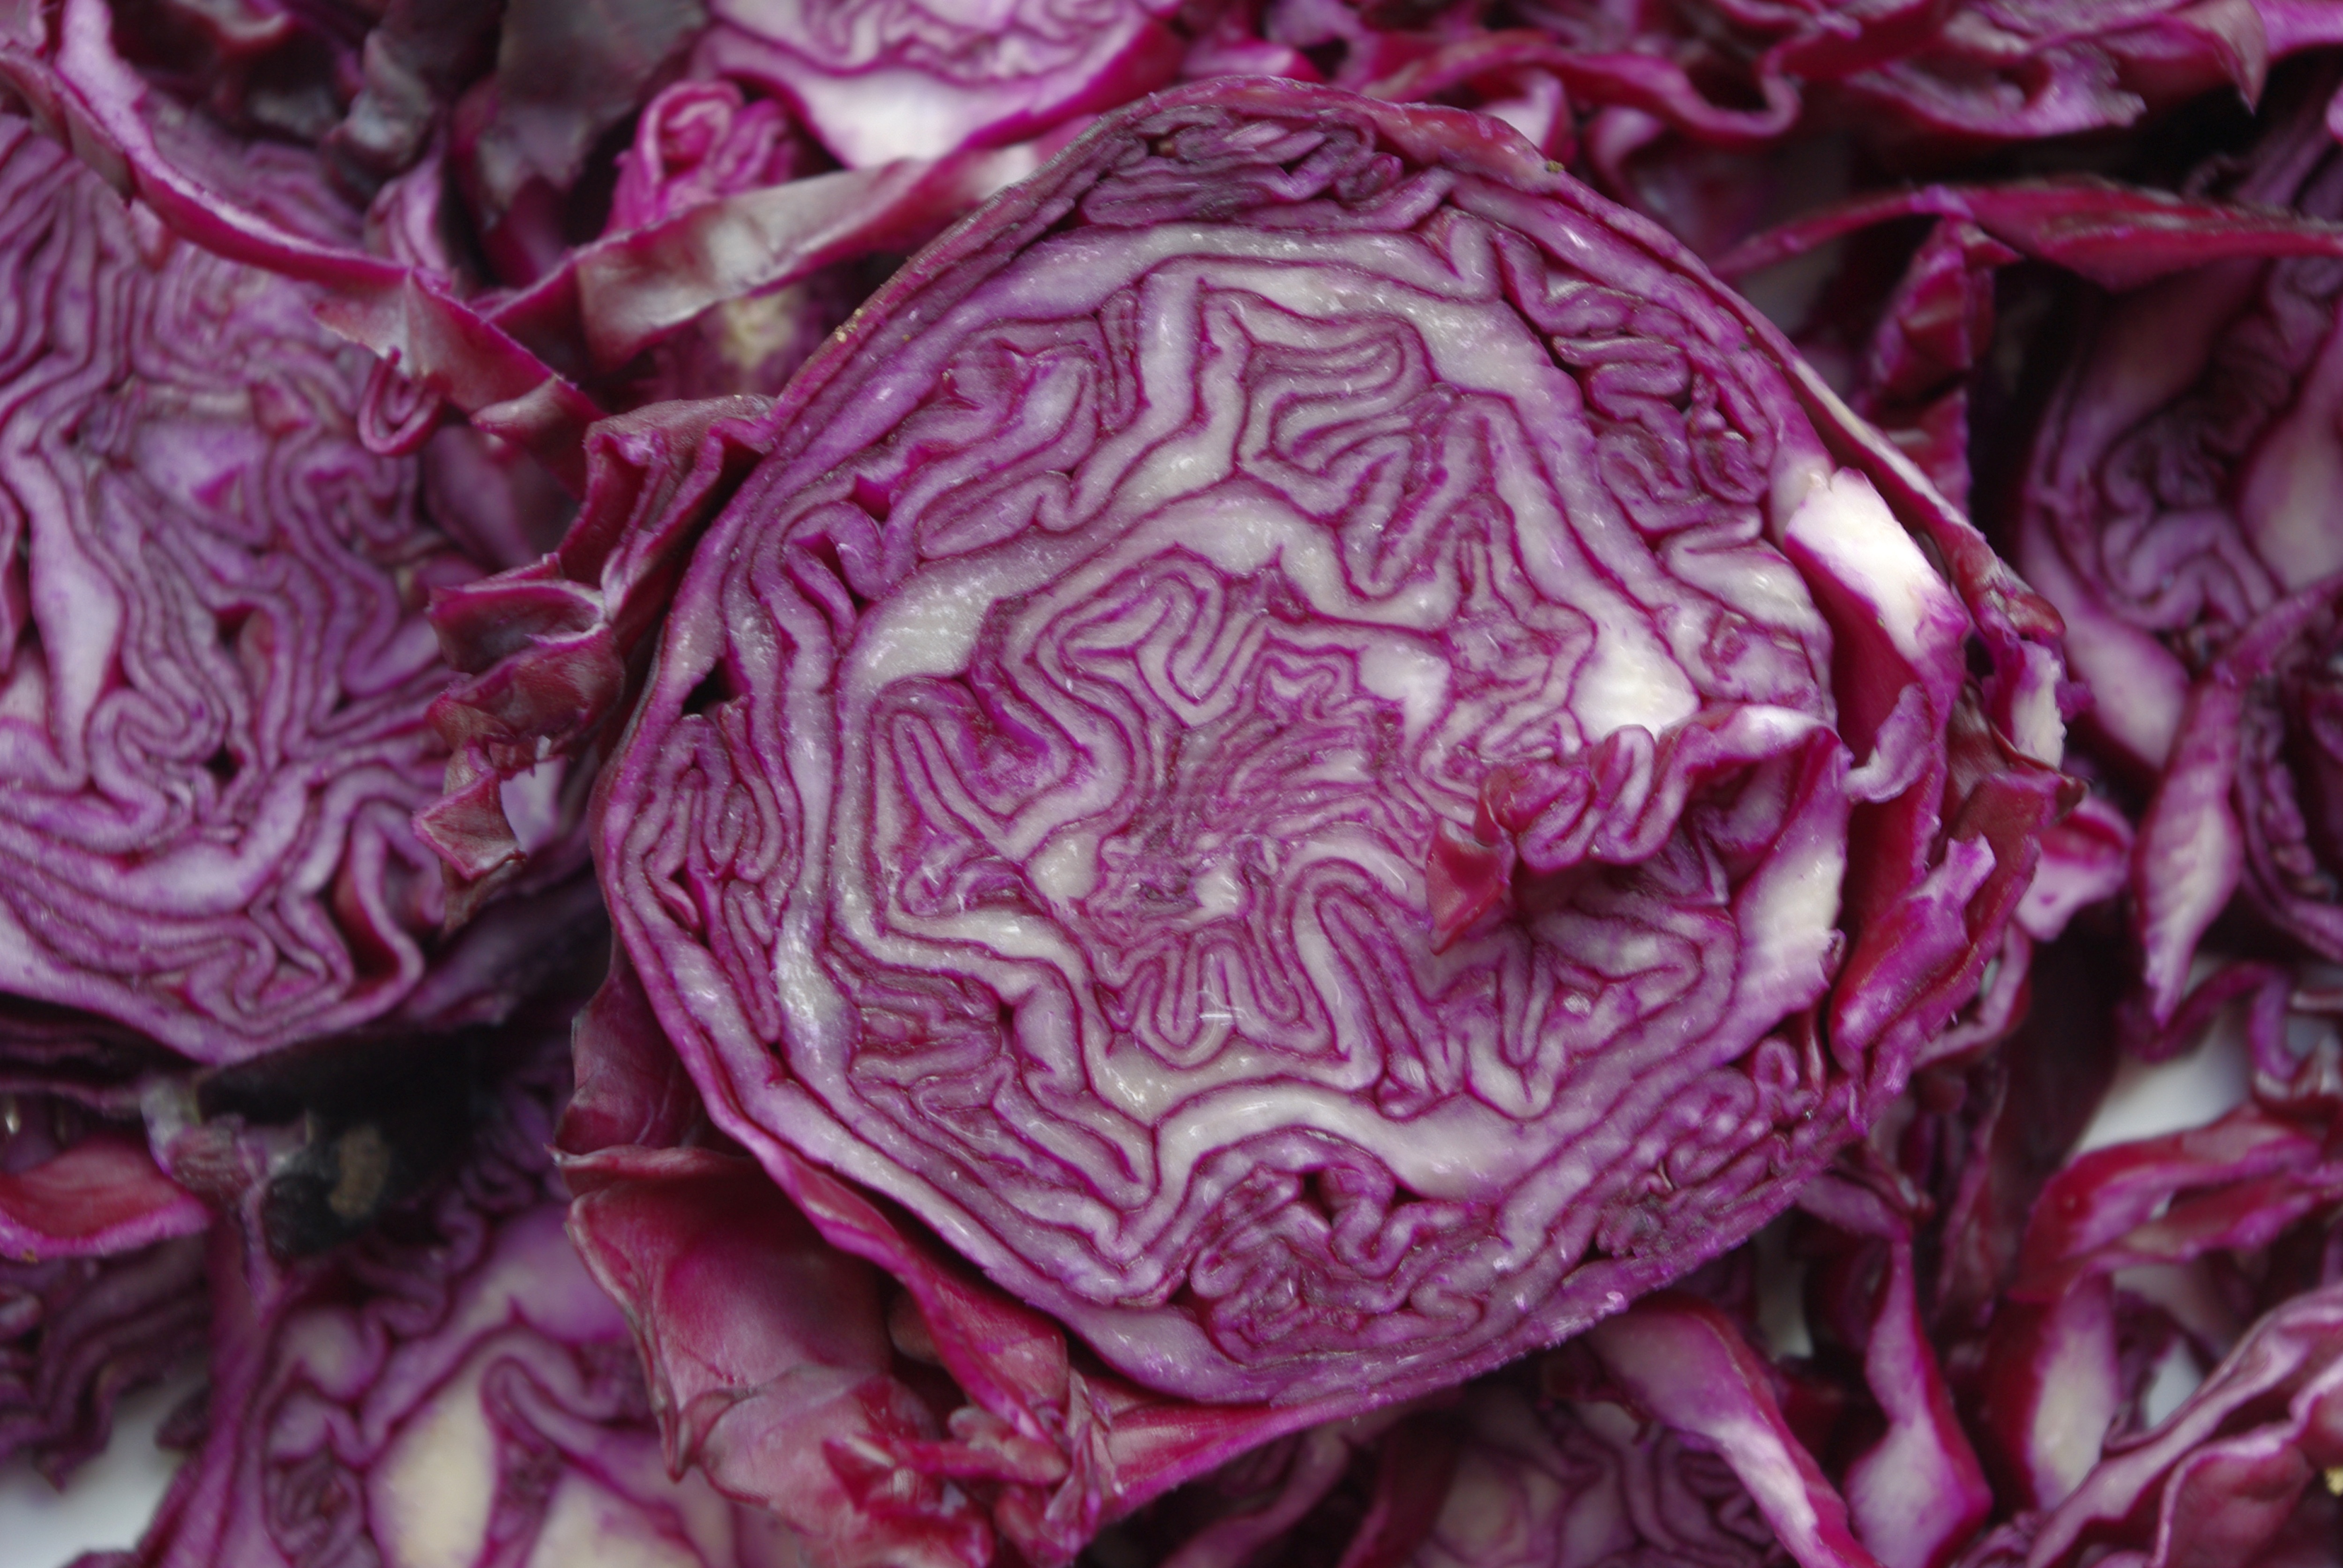
flower, purple, petal, photo, food, produce, vegetable, crop, blue, garden, pink, healthy, eat, cut, vegetables, violet, magenta, cabbage, floristry, cross section, red cabbage, kohl, leaf vegetable